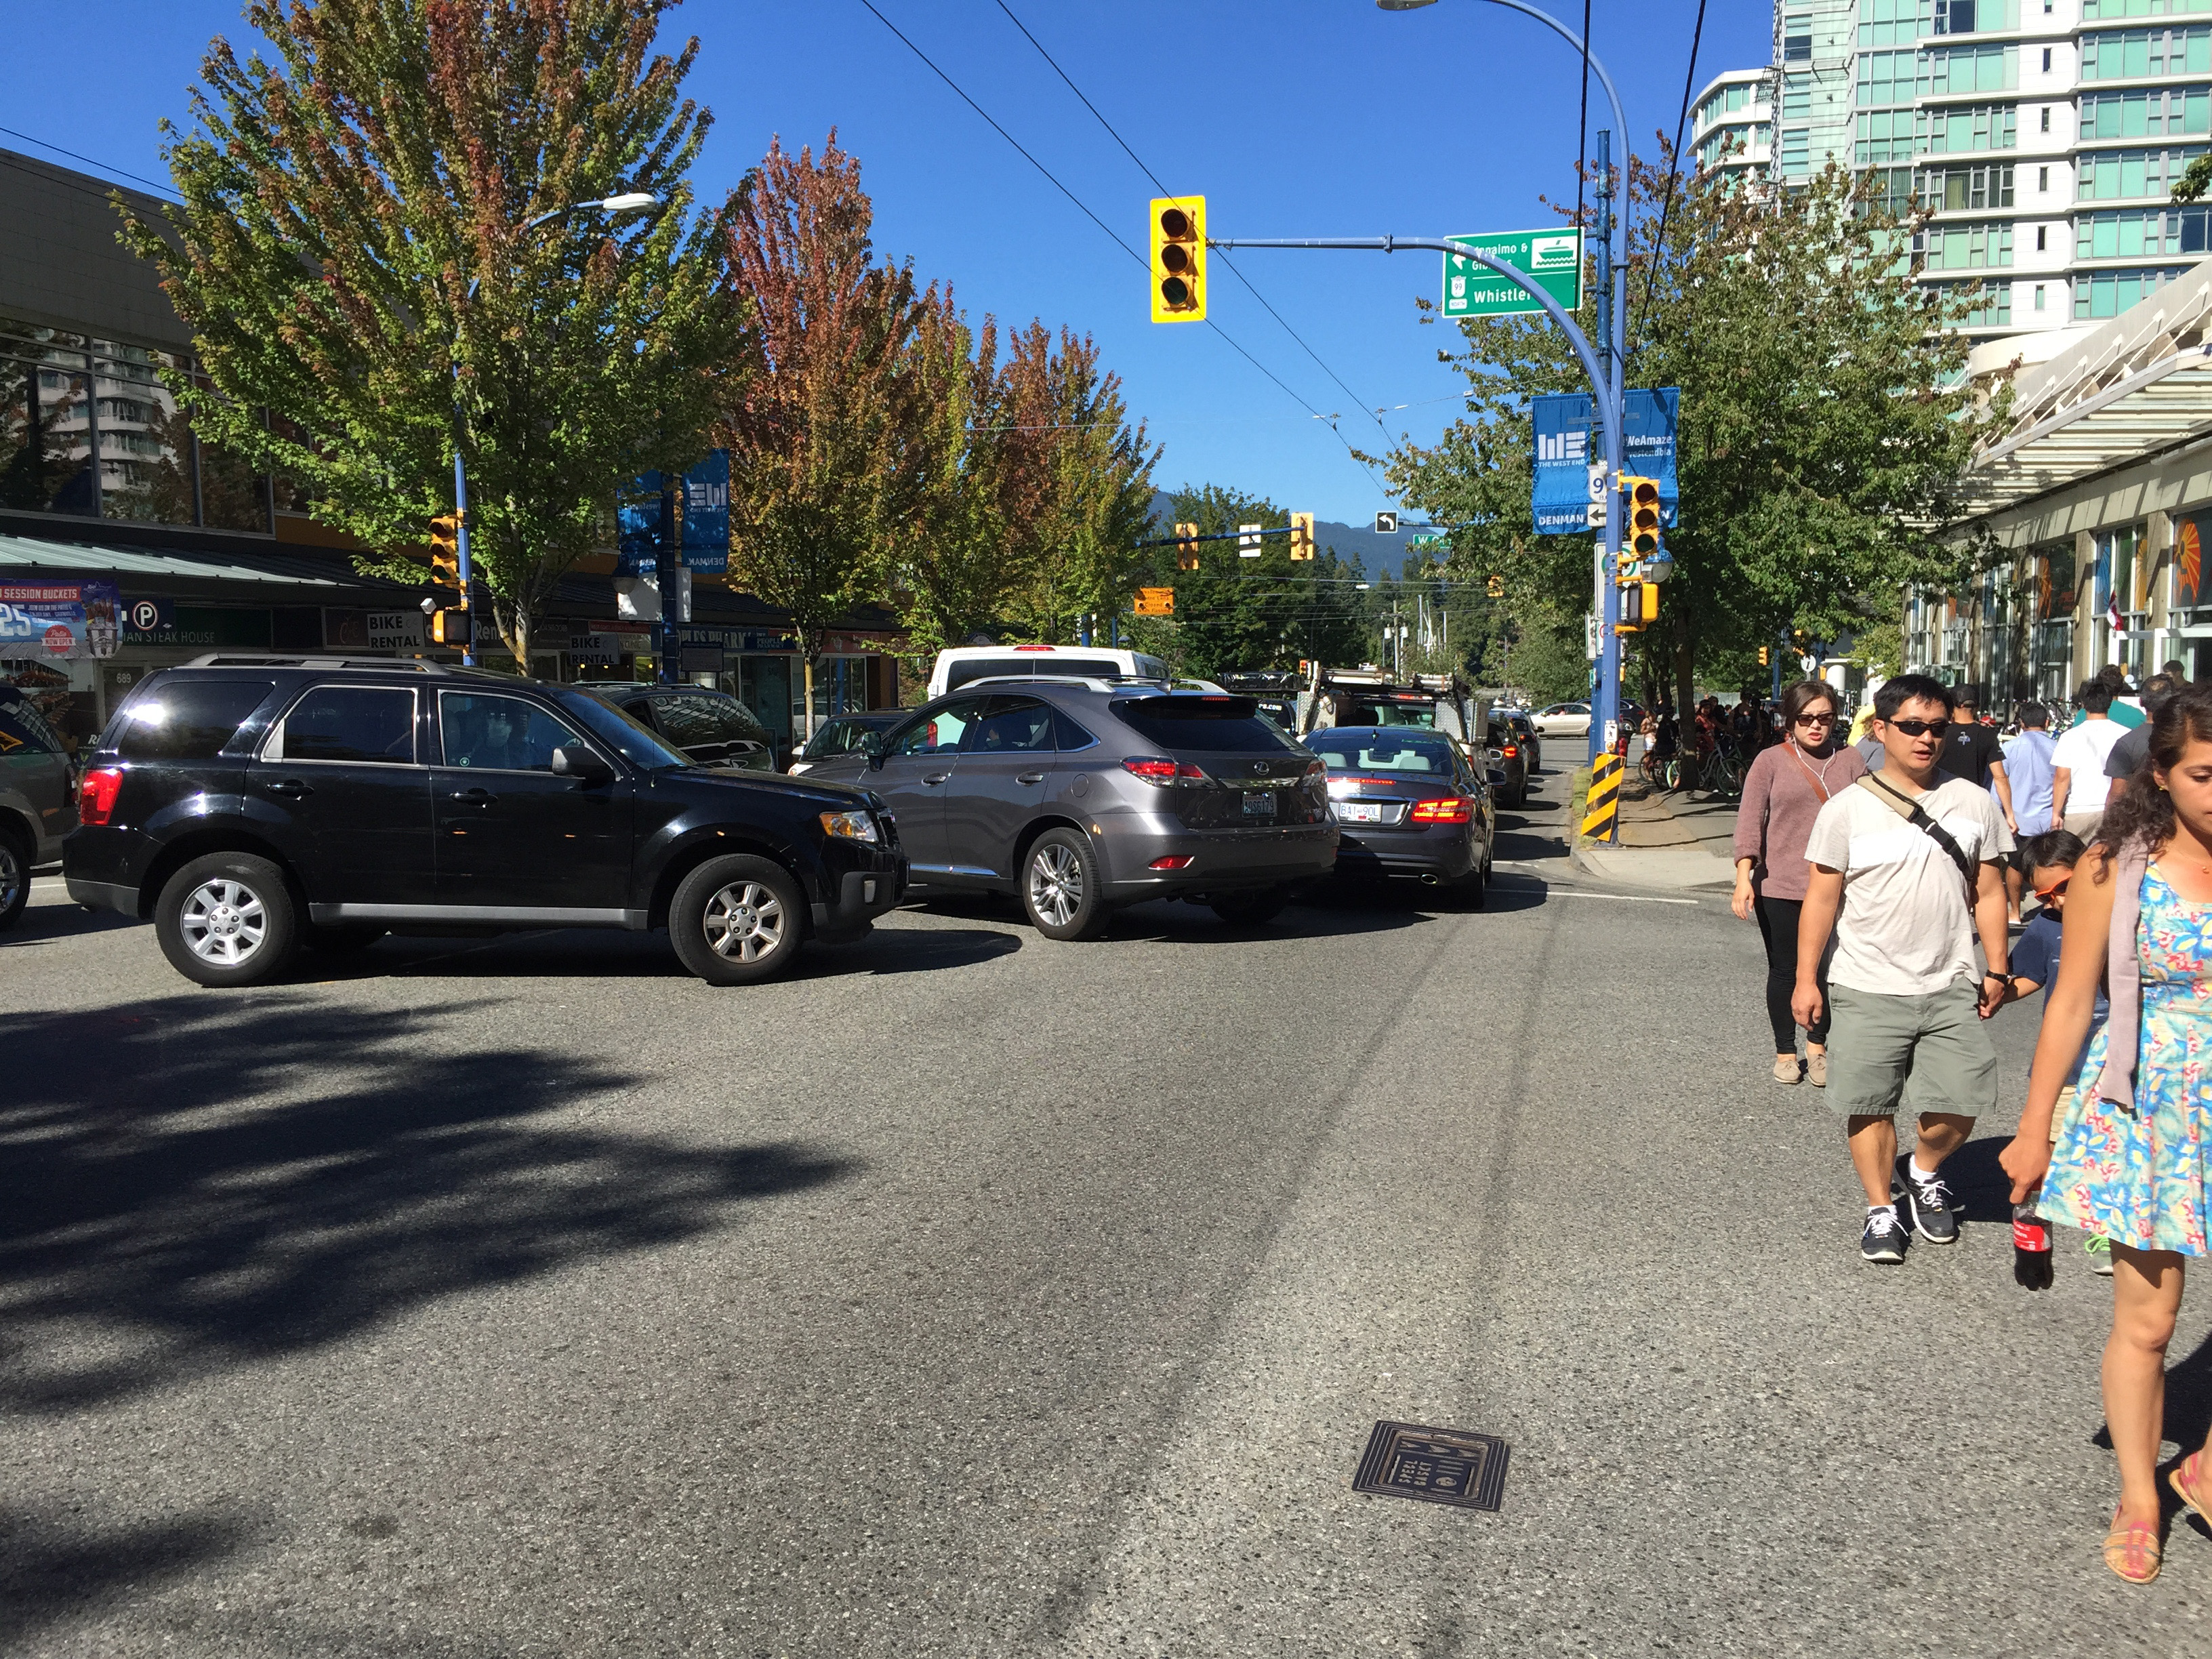
pedestrian, road, traffic, street, city, urban, vehicle, lane, 2015, canada, infrastructure, 365, 3652015imstillstanding, neighbourhood, vencouver, residential area, human action